Prince Alfonso of Hohenlohe-Langenburg

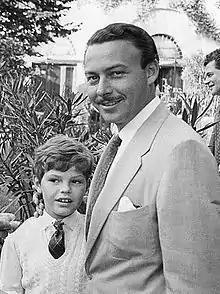
Prince Alfonso (right) with his brother-in-law Prince Egon von Fürstenberg in 1955

Alfonso Maximiliano Victorio Eugenio Alejandro María Pablo de la Santísima Trinidad y Todos los Santos, Prinz zu Hohenlohe-Langenburg (28 May 1924 – 21 December 2003) was a Spanish businessman known for his promotion of the Spanish resorts of Marbella and the "Costa del Sol". He also founded the Marbella Club Hotel.